Fugger family

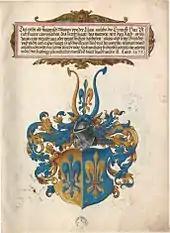
Coat of arms of the "Fugger of the Lily"

Jakob Fugger the Elder (1398–1469), founder of the branch "Fugger of the Lily"